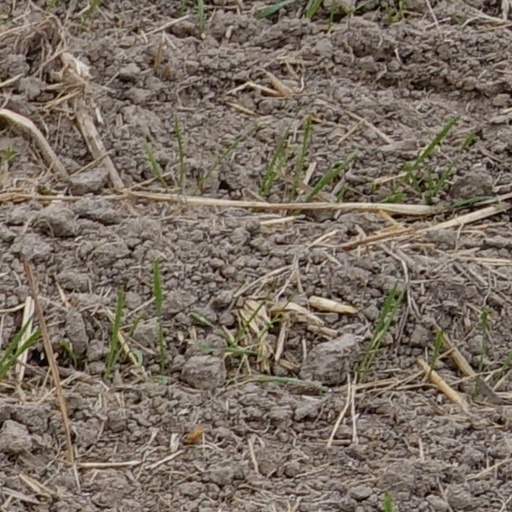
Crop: wheat